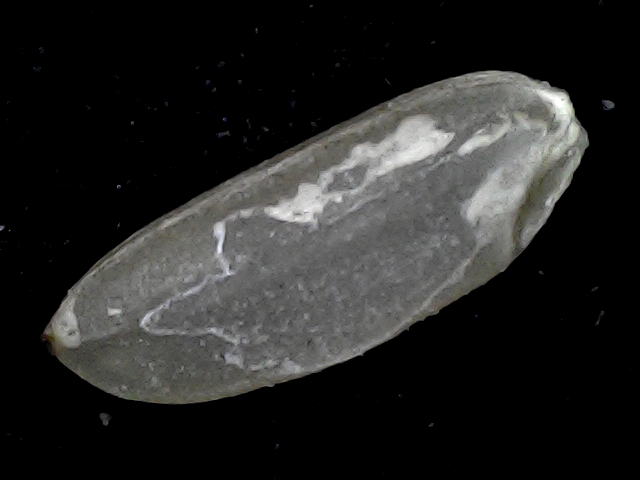
Rice variety: BD72